Dark Blue Almost Black

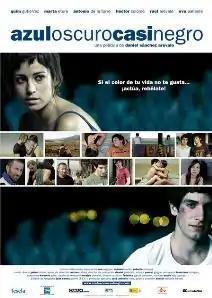
Theatrical release poster

Dark Blue Almost Black is a 2006 Spanish drama film written and directed by Daniel Sánchez Arévalo. It was Arévalo's first film. He developed the story from his 2004 short film, "Física II".